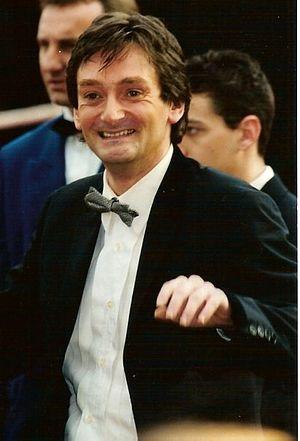
Pierre Palmade au festival de Cannes
Pierre Palmade, né le 23 mars 1968 à Bordeaux, est un humoriste et acteur français.